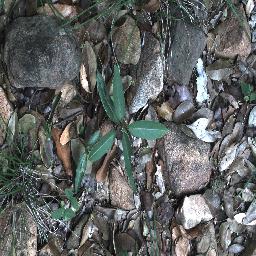
Label: rubber_vine